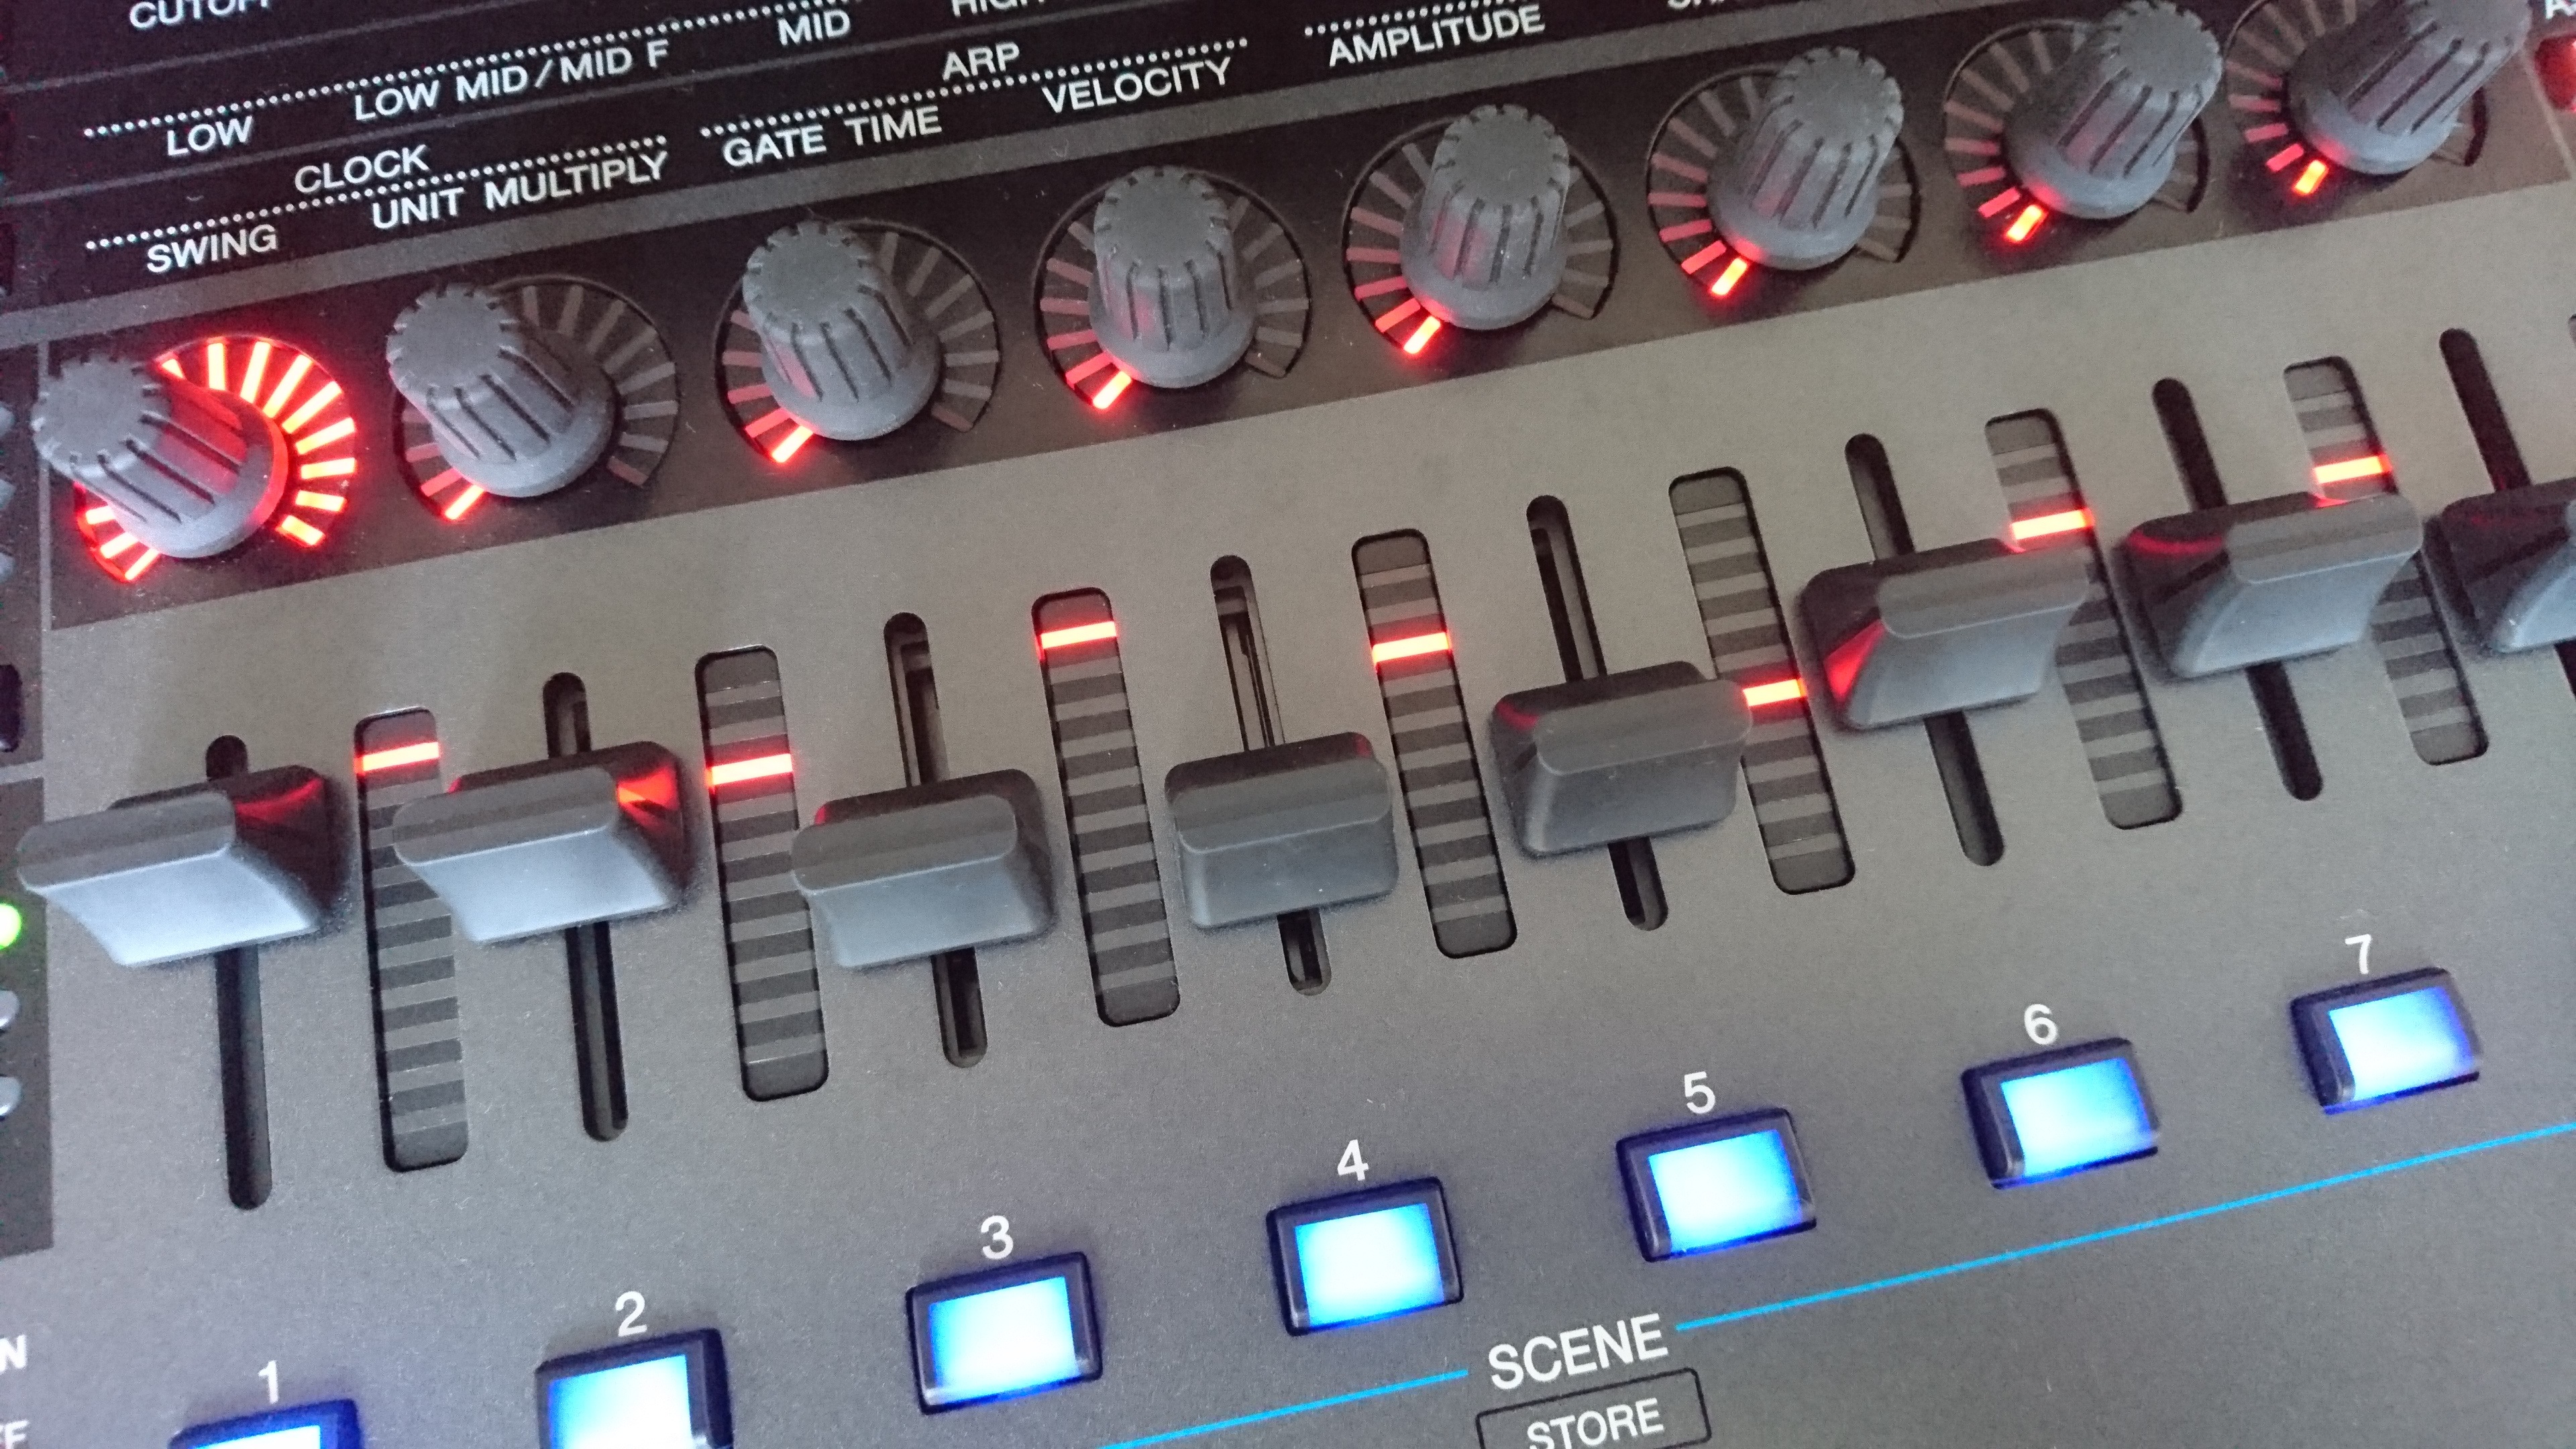
music, keyboard, technology, electricity, signage, dj, musical instrument, yamaha, electronics, assembly, computer keyboard, electrical wiring, electronic device, personal computer hardware, display device, electronic instrument, electrical supply, flat panel display